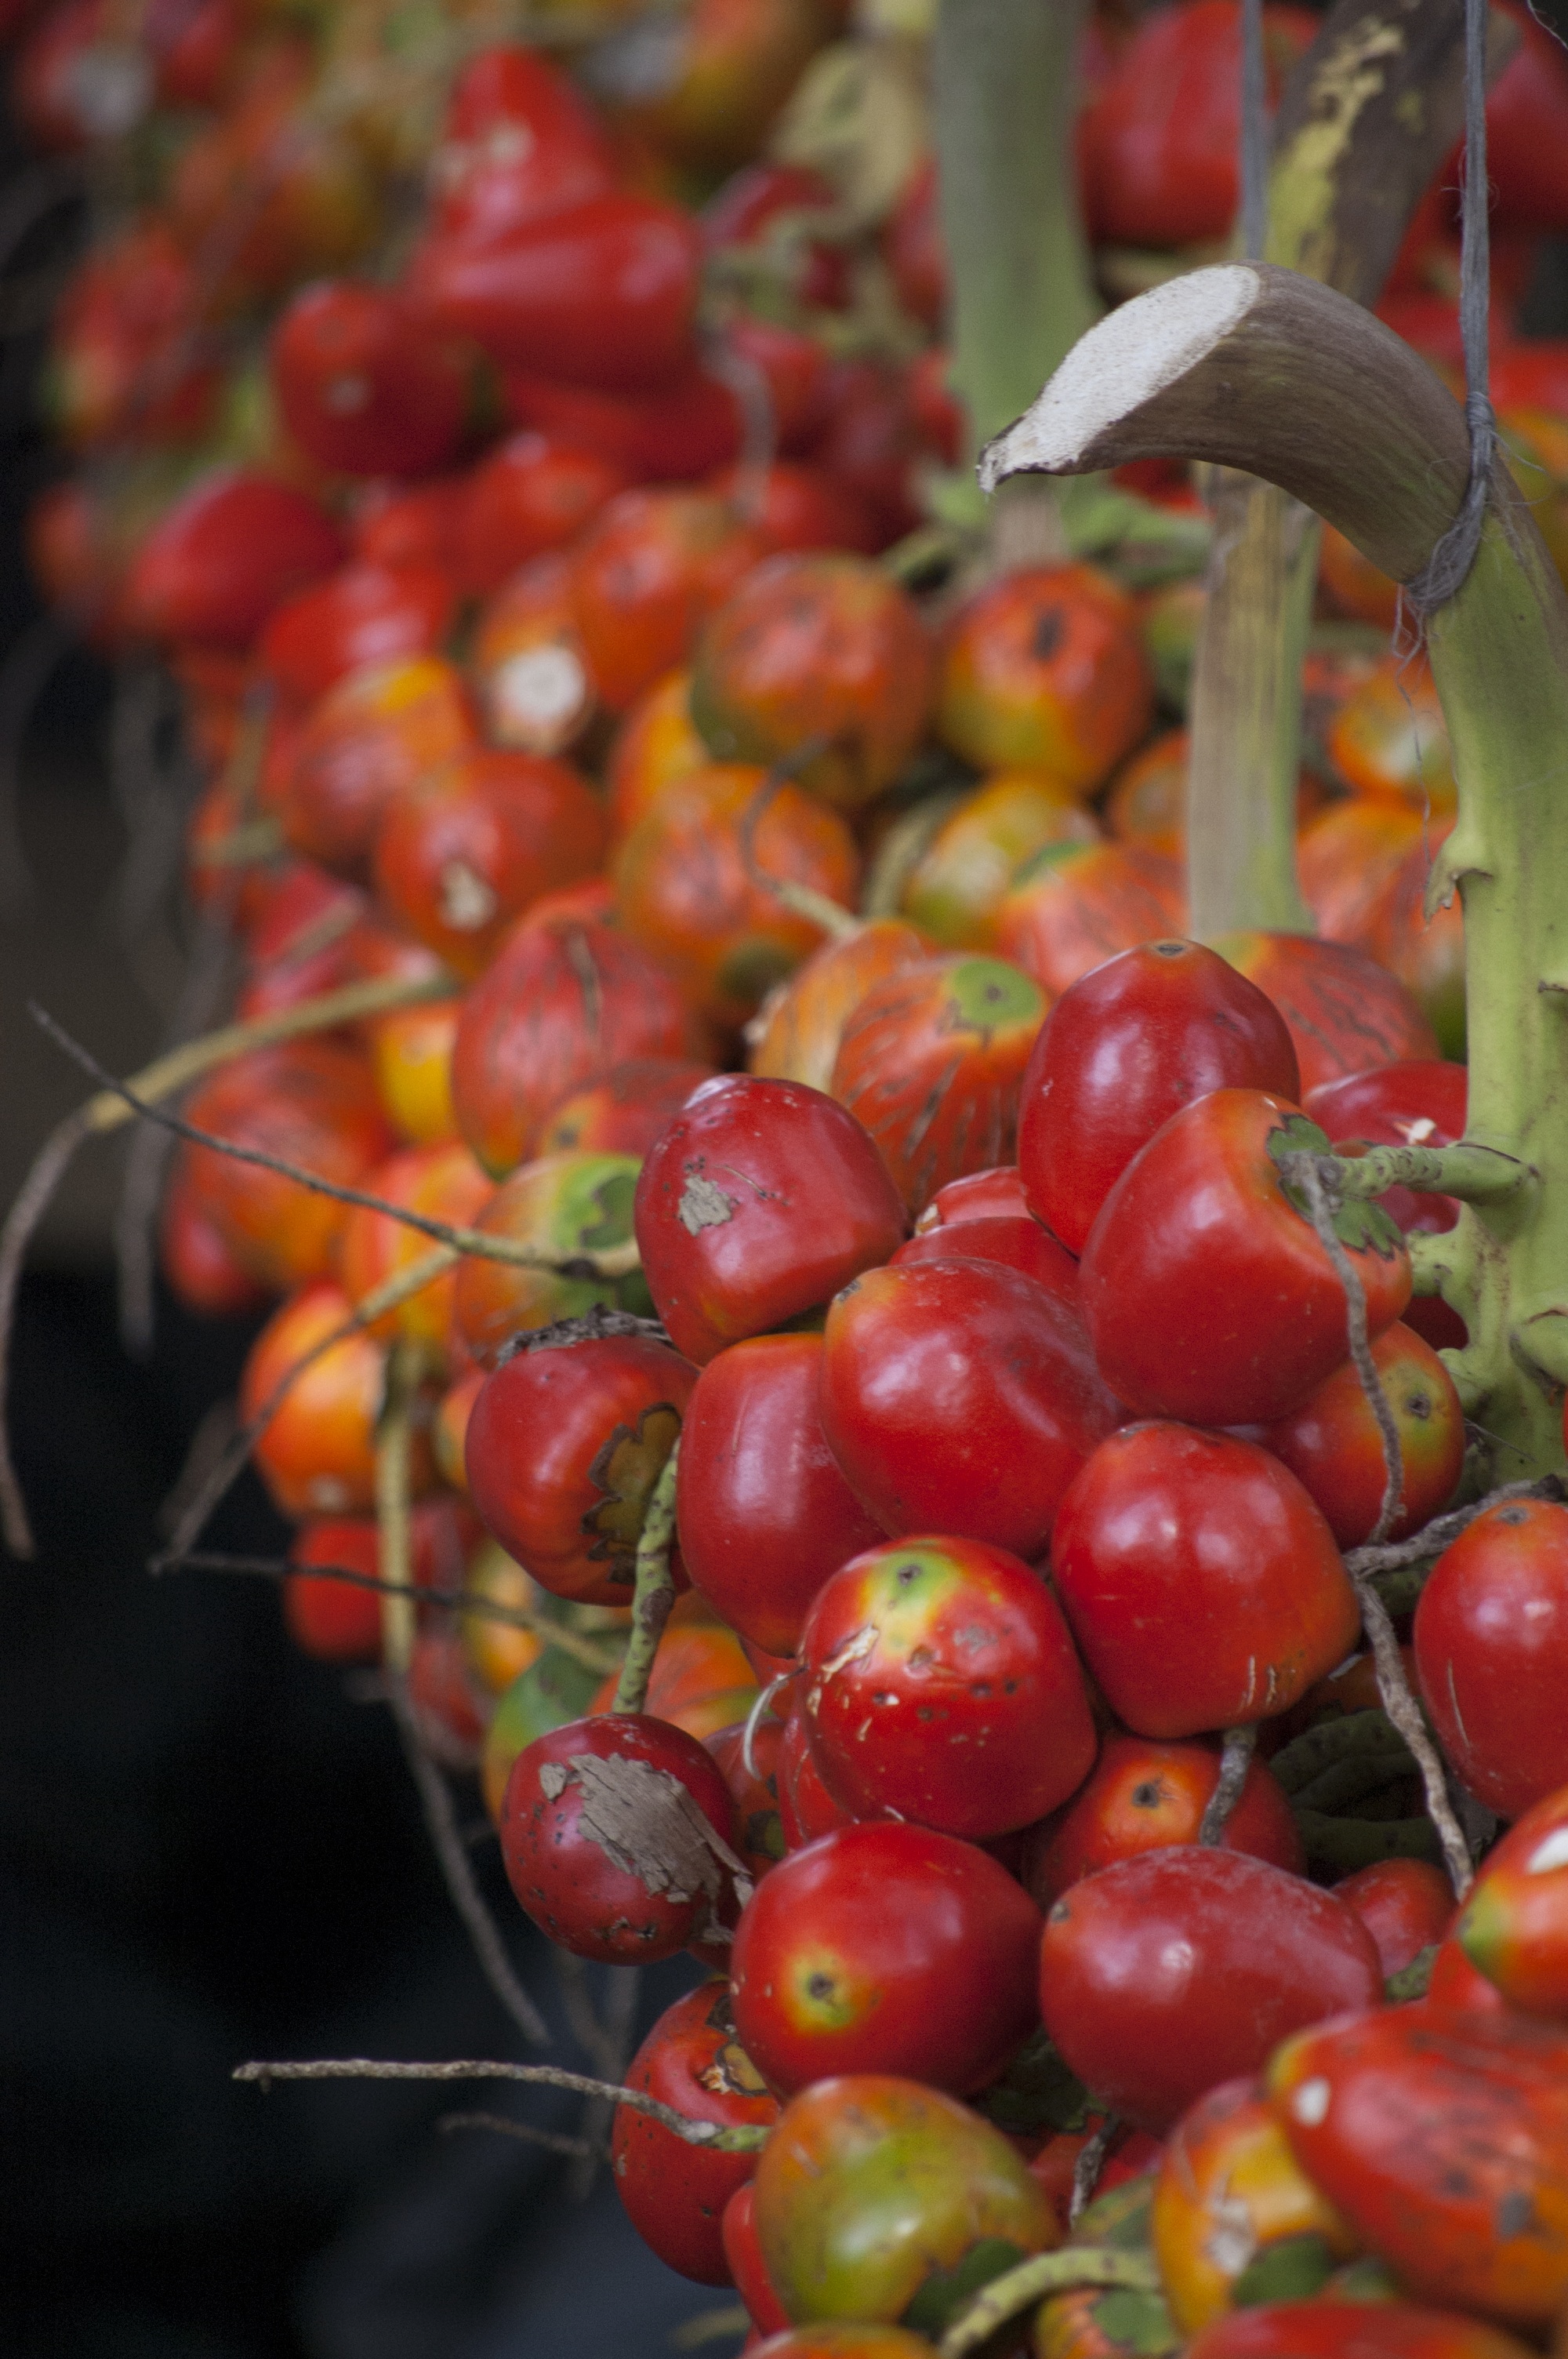
nature, plant, fruit, flower, food, red, produce, vegetable, tropical, natural, fresh, tomato, exotic, rose hip, red fruit, flowering plant, land plant, pejibaye